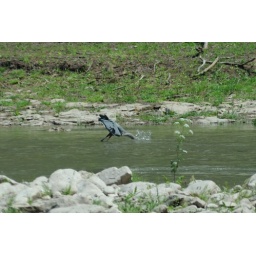
great blue huron diving for a fish in the upper colorado river near bend texas